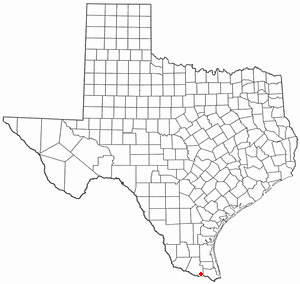
Progreso est une ville des États-Unis située dans le comté de Hidalgo au Texas. En 2010, sa population était de 5 507 habitants.